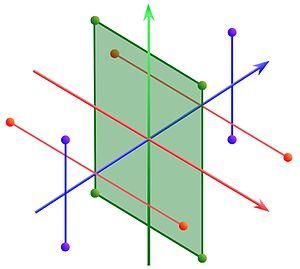
Illustration des sommets d'un icosaèdre positionner pour rendre visible l'invariance par une rotation d'un demi-tour.
En géométrie, un icosaèdre est un solide de dimension 3, de la famille des polyèdres, contenant exactement vingt faces. Le préfixe icosa-, d'origine grecque, signifie « vingt ».